Gleichenia

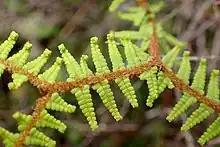
"Gleichenia dicarpa" leaves

The fossil record indicates that this genus had emerged by the late Jurassic period, although it was far more common in the early Cretaceous period. There is some evidence that it may have emerged even earlier - in the upper Triassic period. There are, however, multiple genera in the fossil record that show a similar leaf branching pattern to "Gleichenia", which can make it difficult to determine the exact identity of a specimen that does not have adequately preserved fruiting bodies.